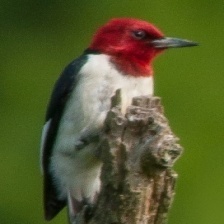
Species: RED HEADED WOODPECKER
Scientific name: MELANERPES ERYTHROCEPHALUS